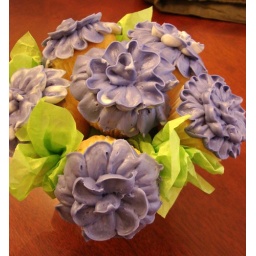
vanilla cupcakes with cream cheese frosting in a yellow flower pot